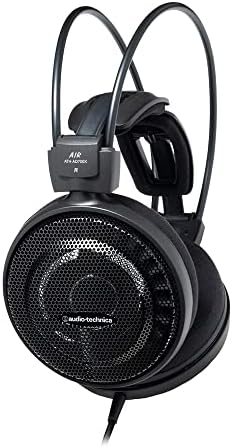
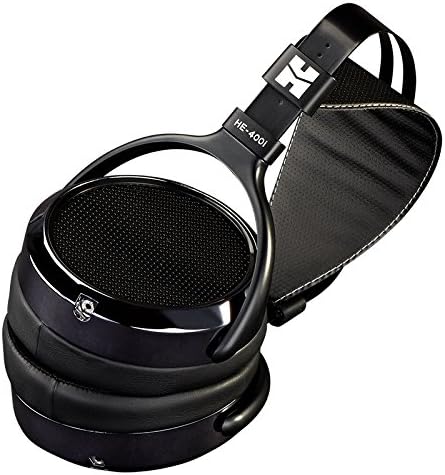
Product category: headphones
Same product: no